Palani

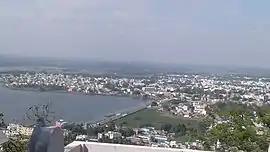
View of Palani Town

Palani or Pazhani is a town in Dindigul district of Tamil Nadu state in India. It is located about west of Dindigul, south-east of Coimbatore, north-west of Madurai, from Kodaikanal. The Palani Murugan Temple or Arulmigu Dhandayuthapani Swamy Temple (Thiru Avinankudi), dedicated to Murugan is situated on a hill overlooking the town. The temple is visited by more than 7 million pilgrims each year. As of 2011, the town had a population of 70,467 and the Taluk had a population of 292,301 which makes it the second largest town in the district after Dindigul.